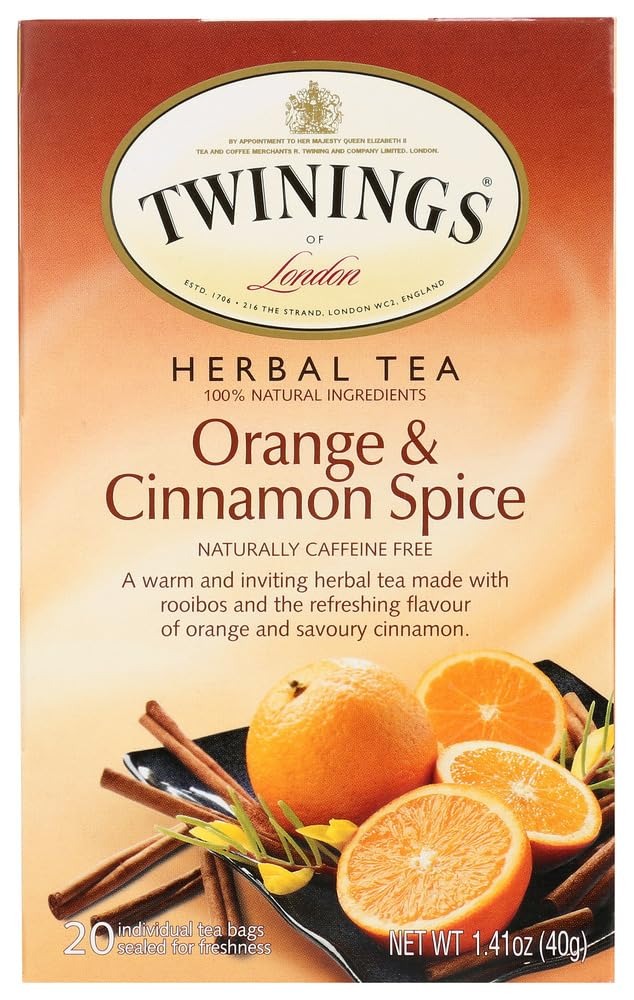
Item Name: Twining's North America Inc. Tea, Og, Citrus and Cinn Spice, 20-Count (Pack of 6)
Bullet Point 1: Case of six 1.41-ounces (total of 8.46-ounces)
Bullet Point 2: All natural and caffeine free herbal tea
Bullet Point 3: Well balanced herbal experience either hot or iced
Bullet Point 4: Ships in Certified Frustration-Free Packaging
Value: 120.0
Unit: Count

Price: 8.99